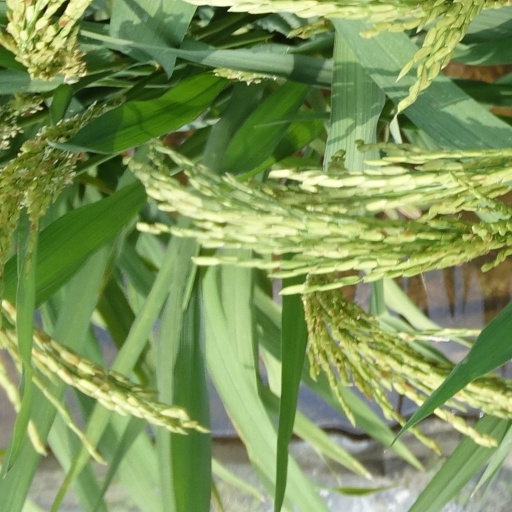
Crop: rice